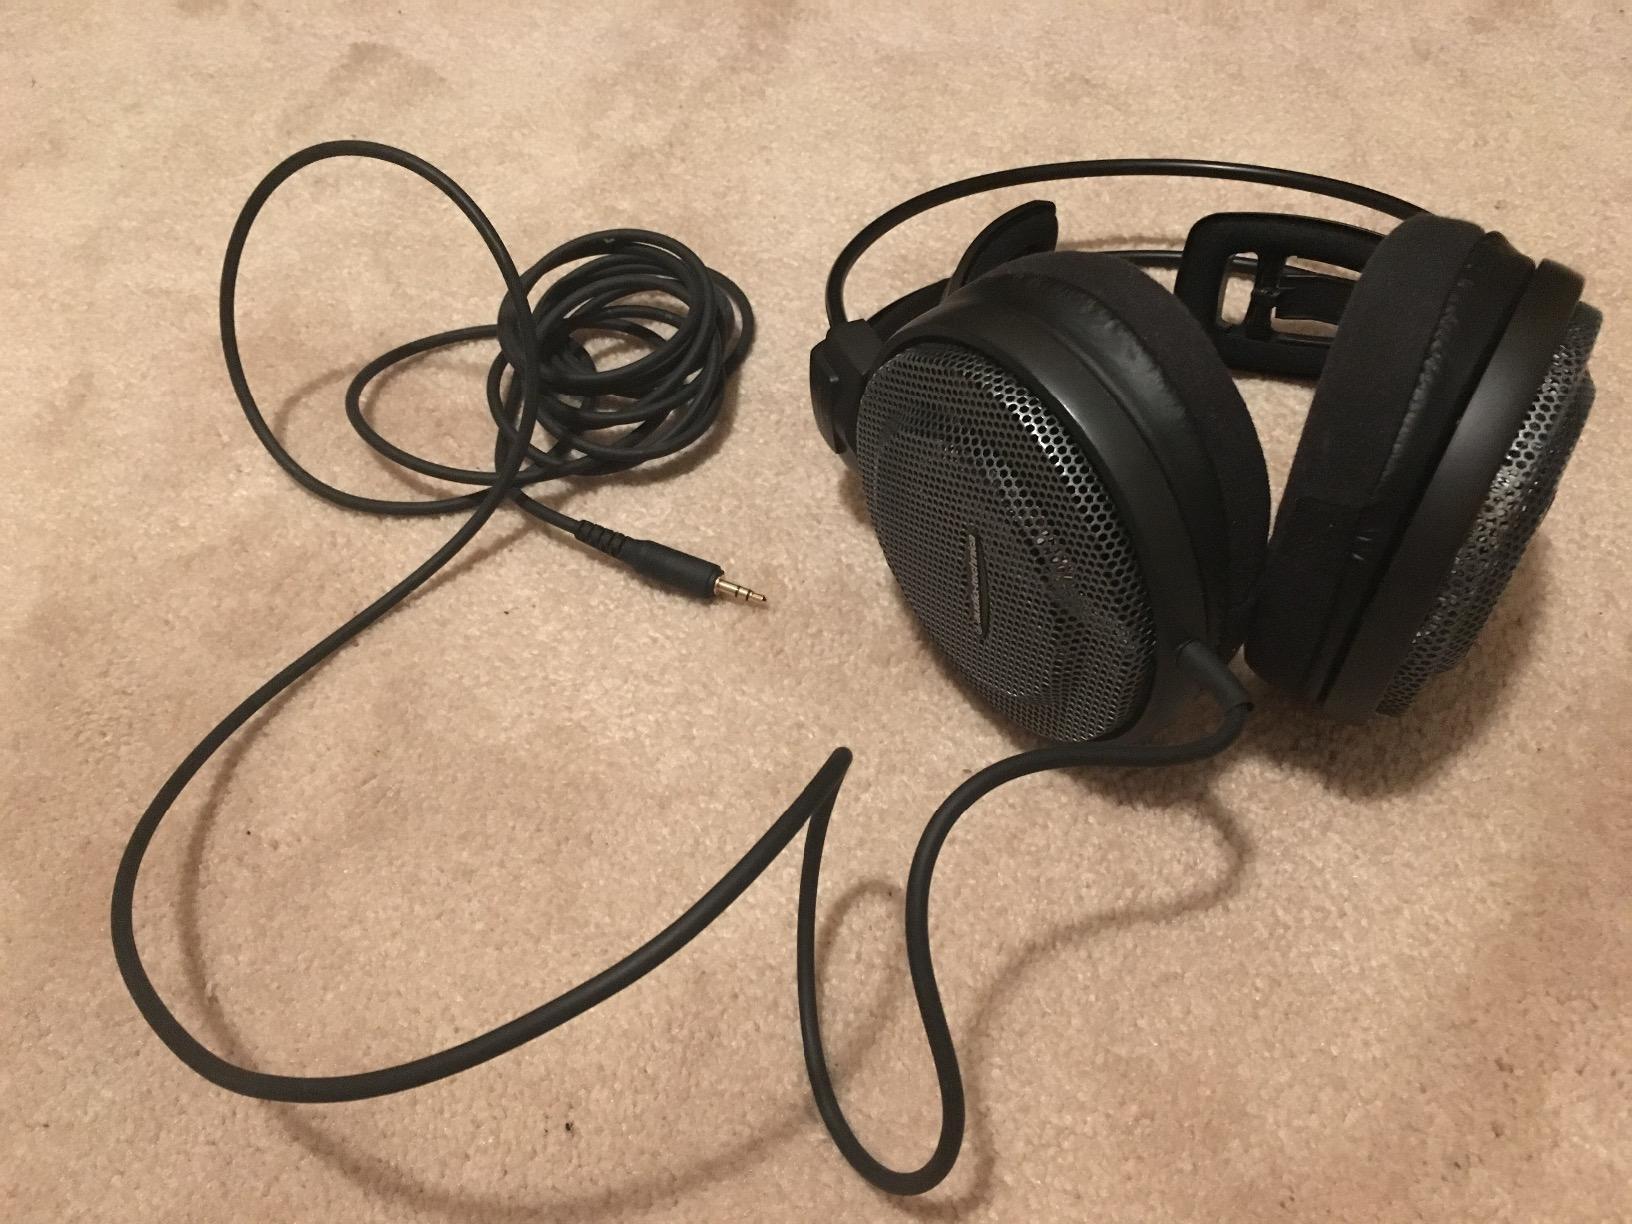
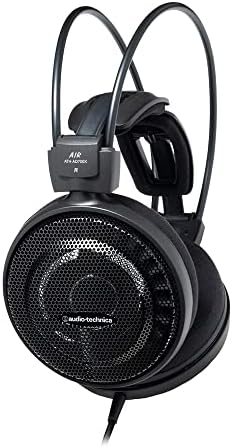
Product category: headphones
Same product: yes